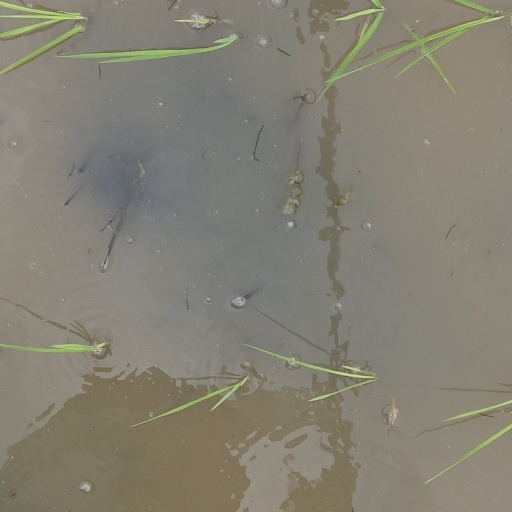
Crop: rice